Les AuCoin

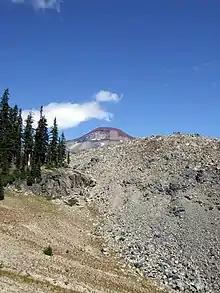
Rock Mesa in the Three Sisters Wilderness

AuCoin's environmental record earned him the endorsement of major environmental organizations in each of his House elections. In addition to blocking offshore oil exploration, AuCoin prevented mining in the center of Oregon's Three Sisters Wilderness area by buying out a mining claim in the area's geologically significant Rock Mesa and served on the committee that helped write the 200-mile offshore economic zone, which would become known as the Magnuson Act. Although the Port of Portland shipyards, a major Oregon employer, stood to benefit from oil drilling in the Arctic National Wildlife Refuge, AuCoin opposed the plan on environmental grounds. He also helped preserve Cascade Head on the Oregon Coast, supported the Columbia Gorge Scenic Protection Act, helped stop the construction of Salt Caves Dam on the last free-flowing stretch of the Klamath River, co-authored the 1988 bill quadrupling the designation of National Wild and Scenic Rivers in Oregon, and fought the construction of a plant at the Umatilla Chemical Depot to incinerate excess chemical weapons.